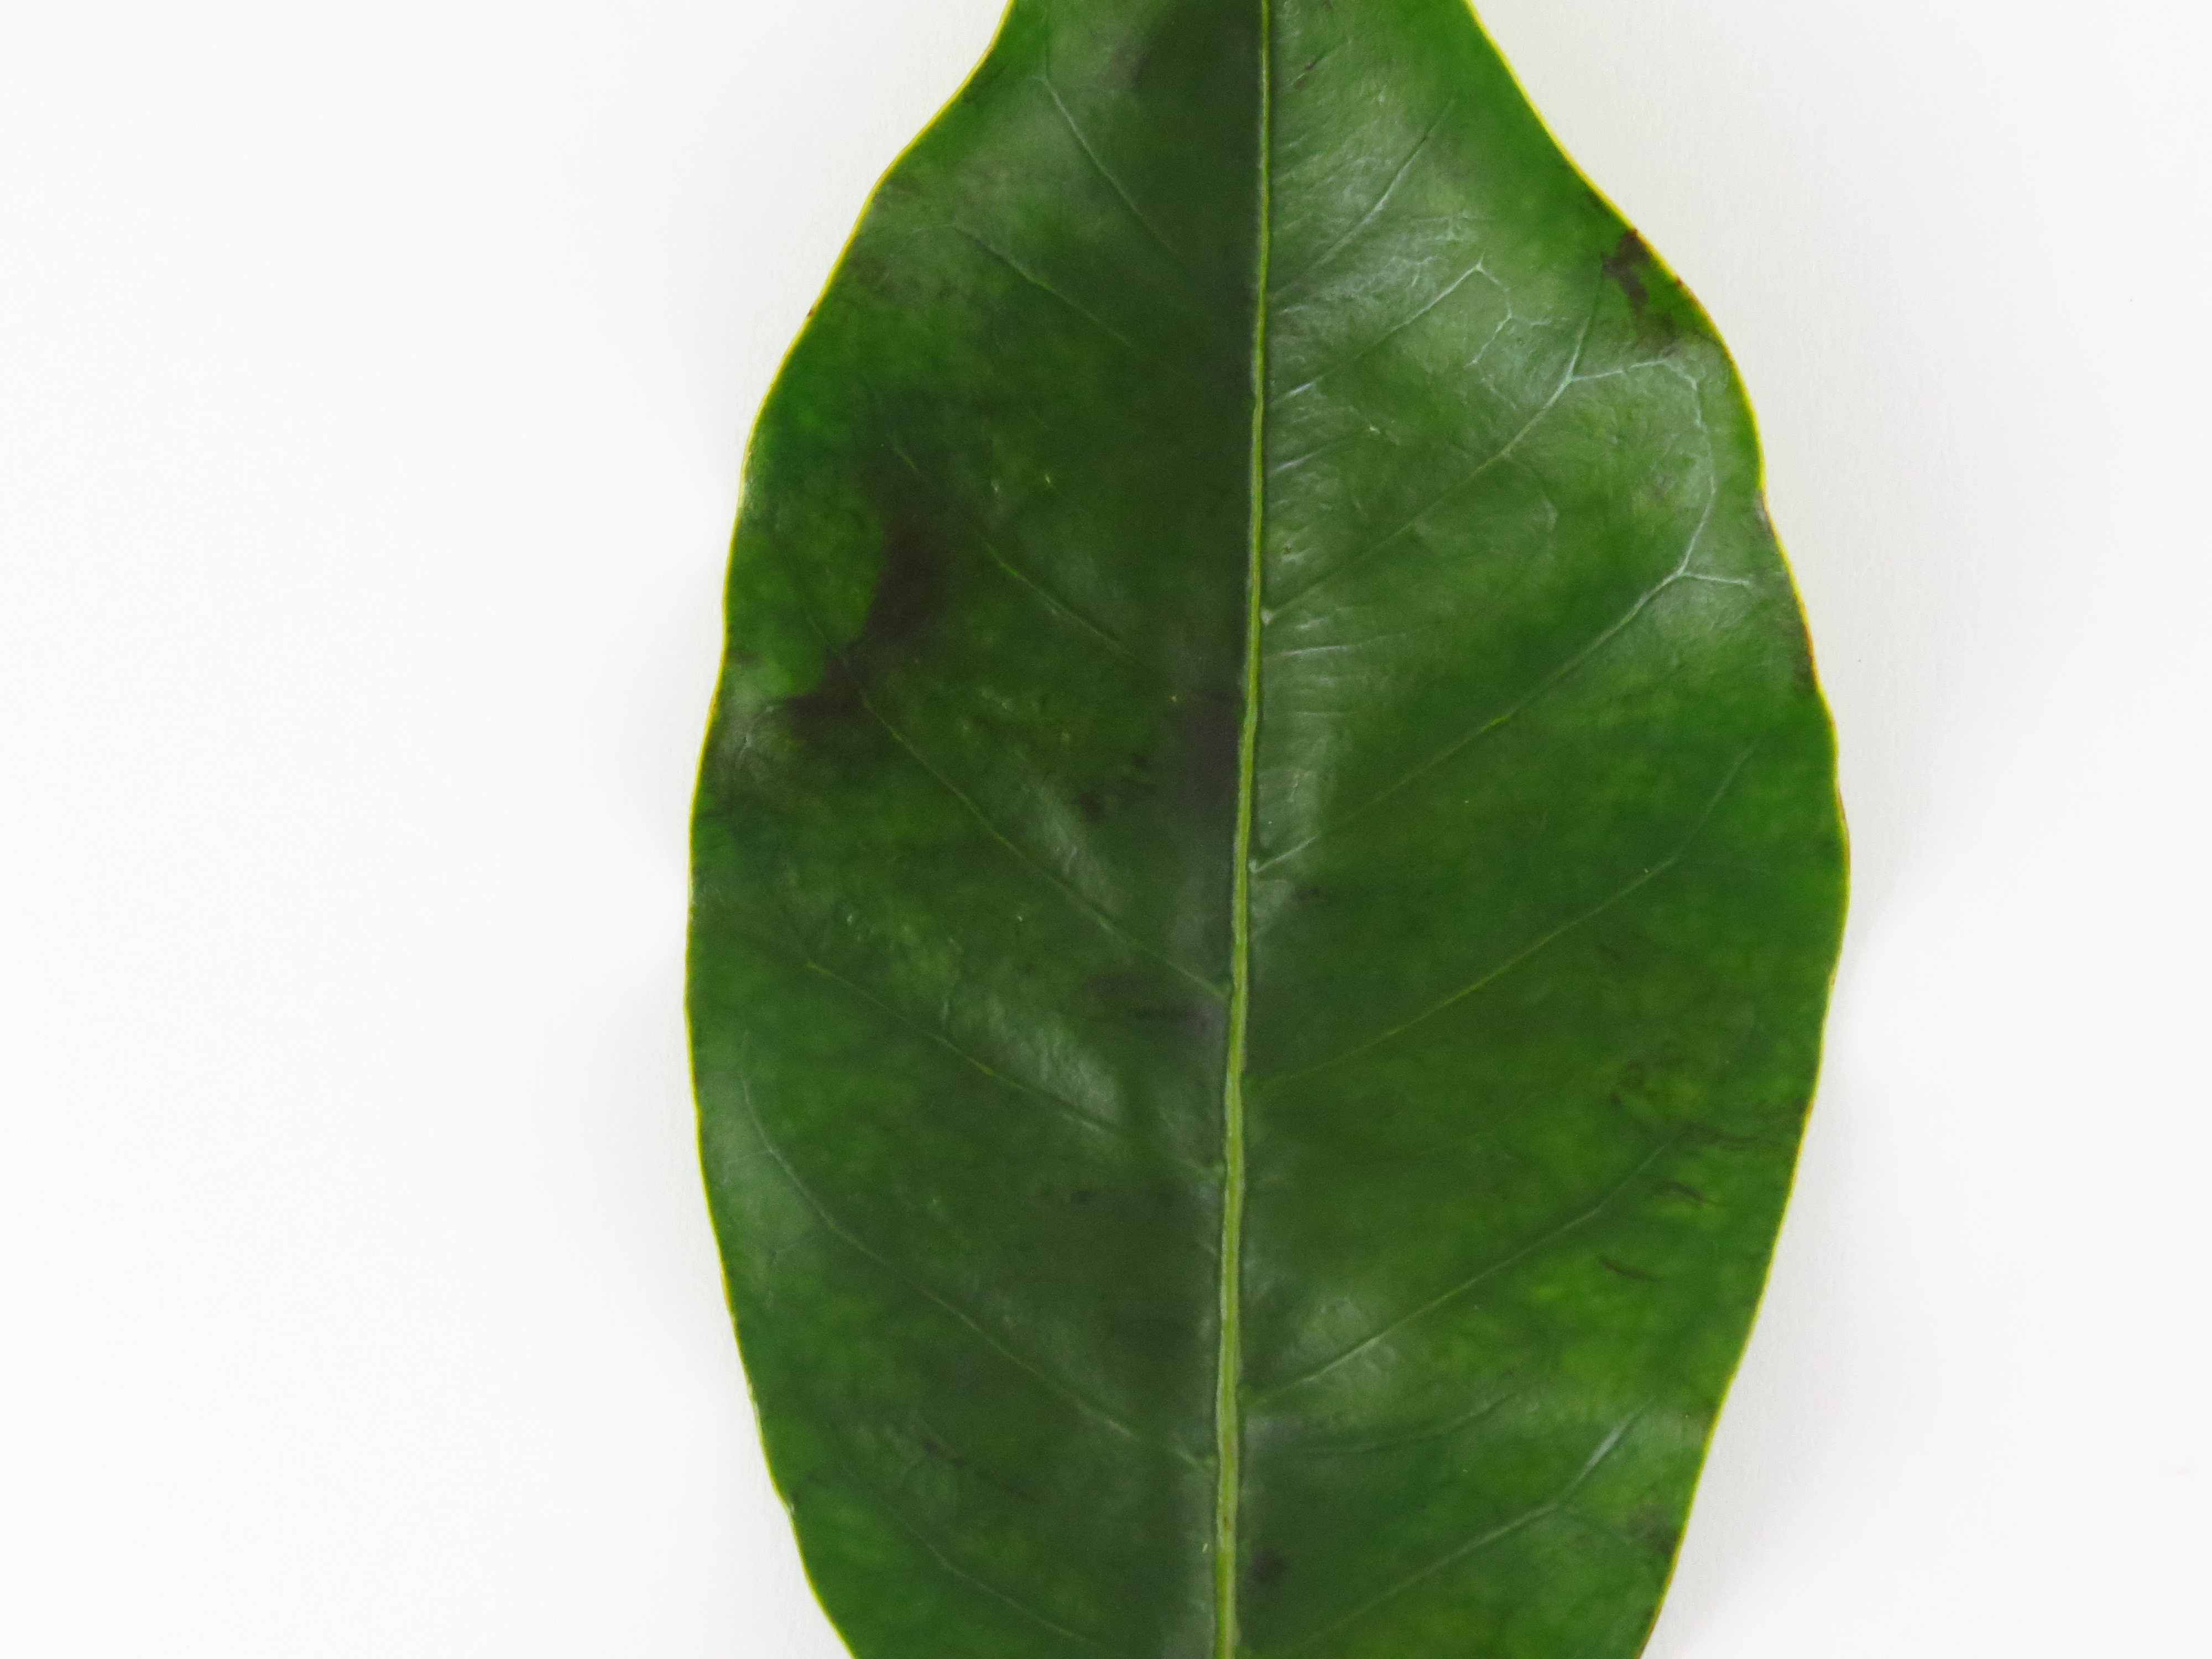
Label: manganese-Mn